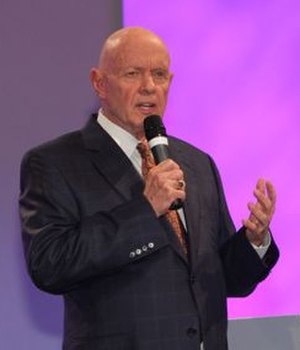
Stephen Covey
Stephen Covey, 2010.
Stephen Richards Covey var en amerikansk forfatter.